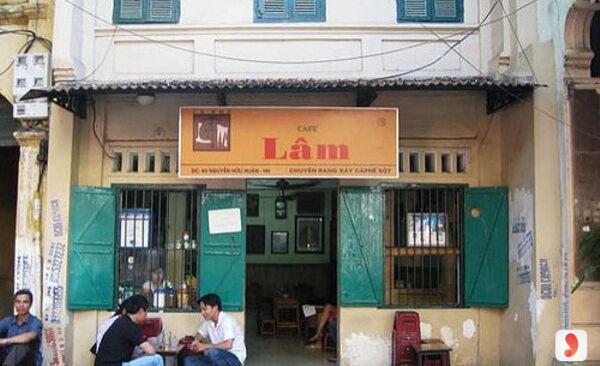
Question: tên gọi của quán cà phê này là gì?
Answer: lâm